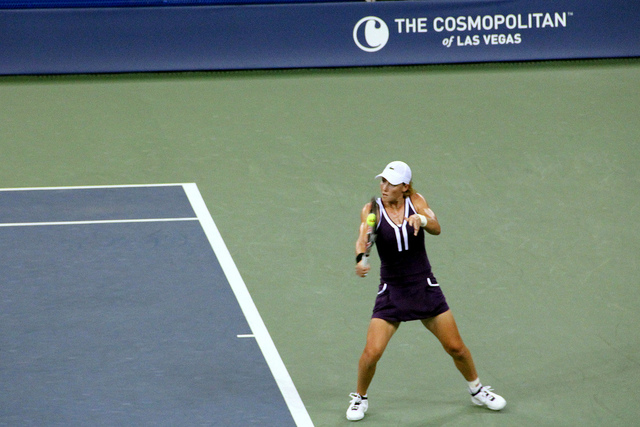
một người phụ nữ đang dùng vợt để đánh bóng ở trên sân tennis